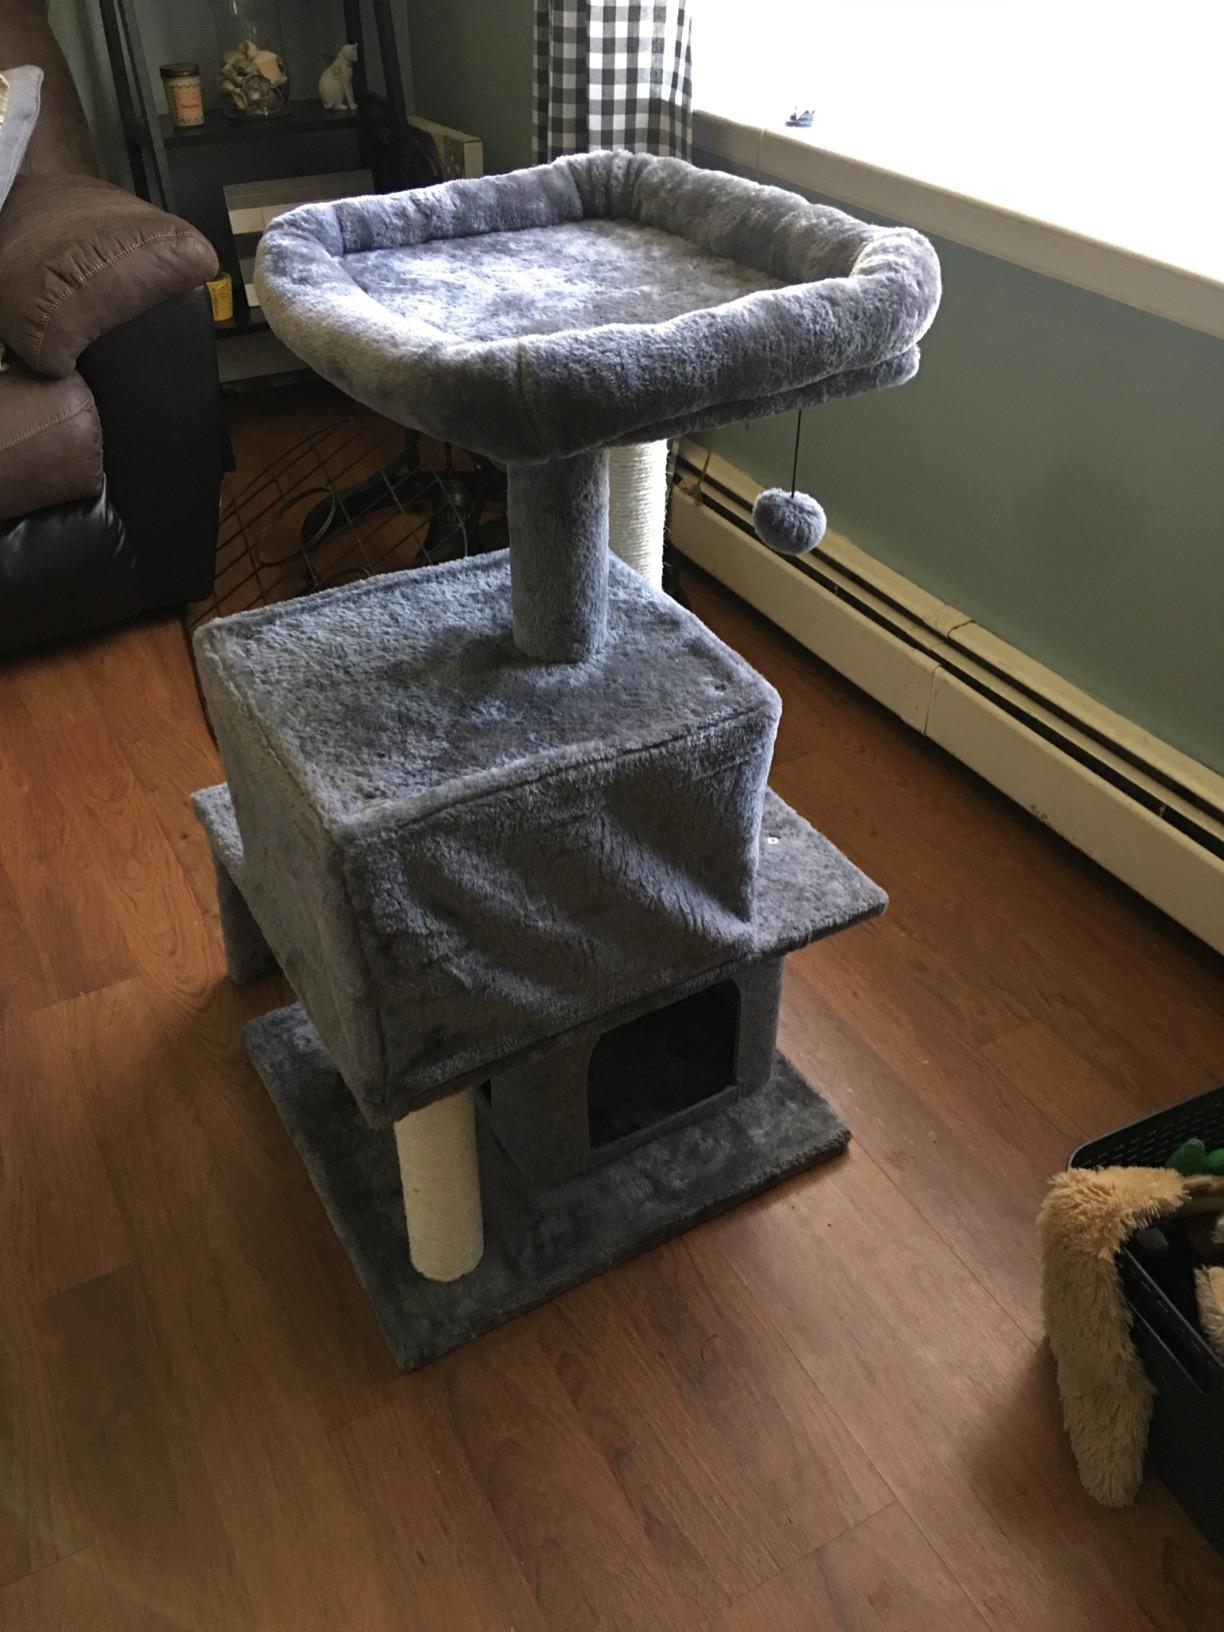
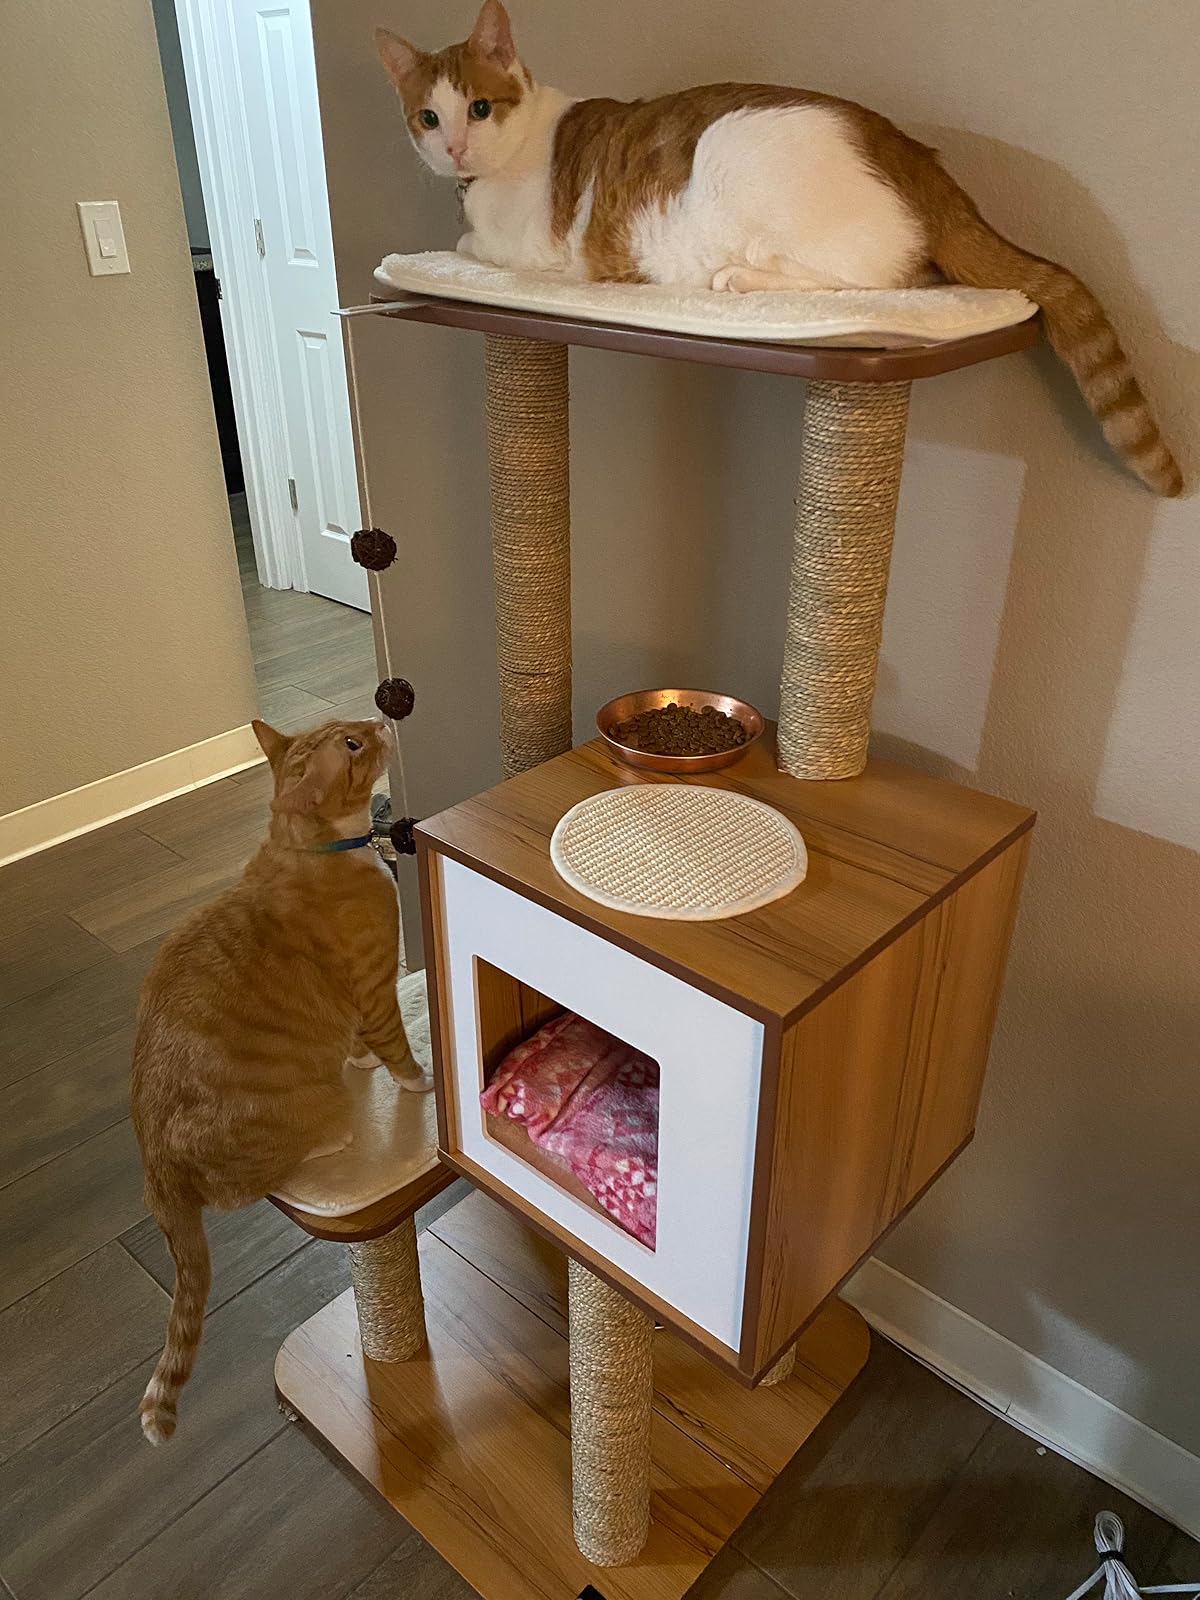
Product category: items_cat tree
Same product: no